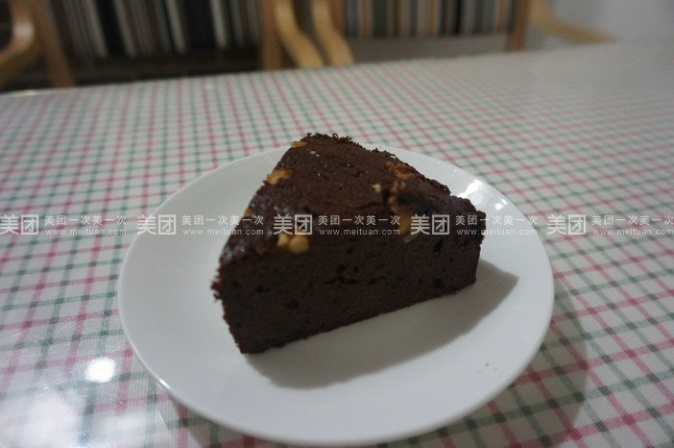
Label: brownie